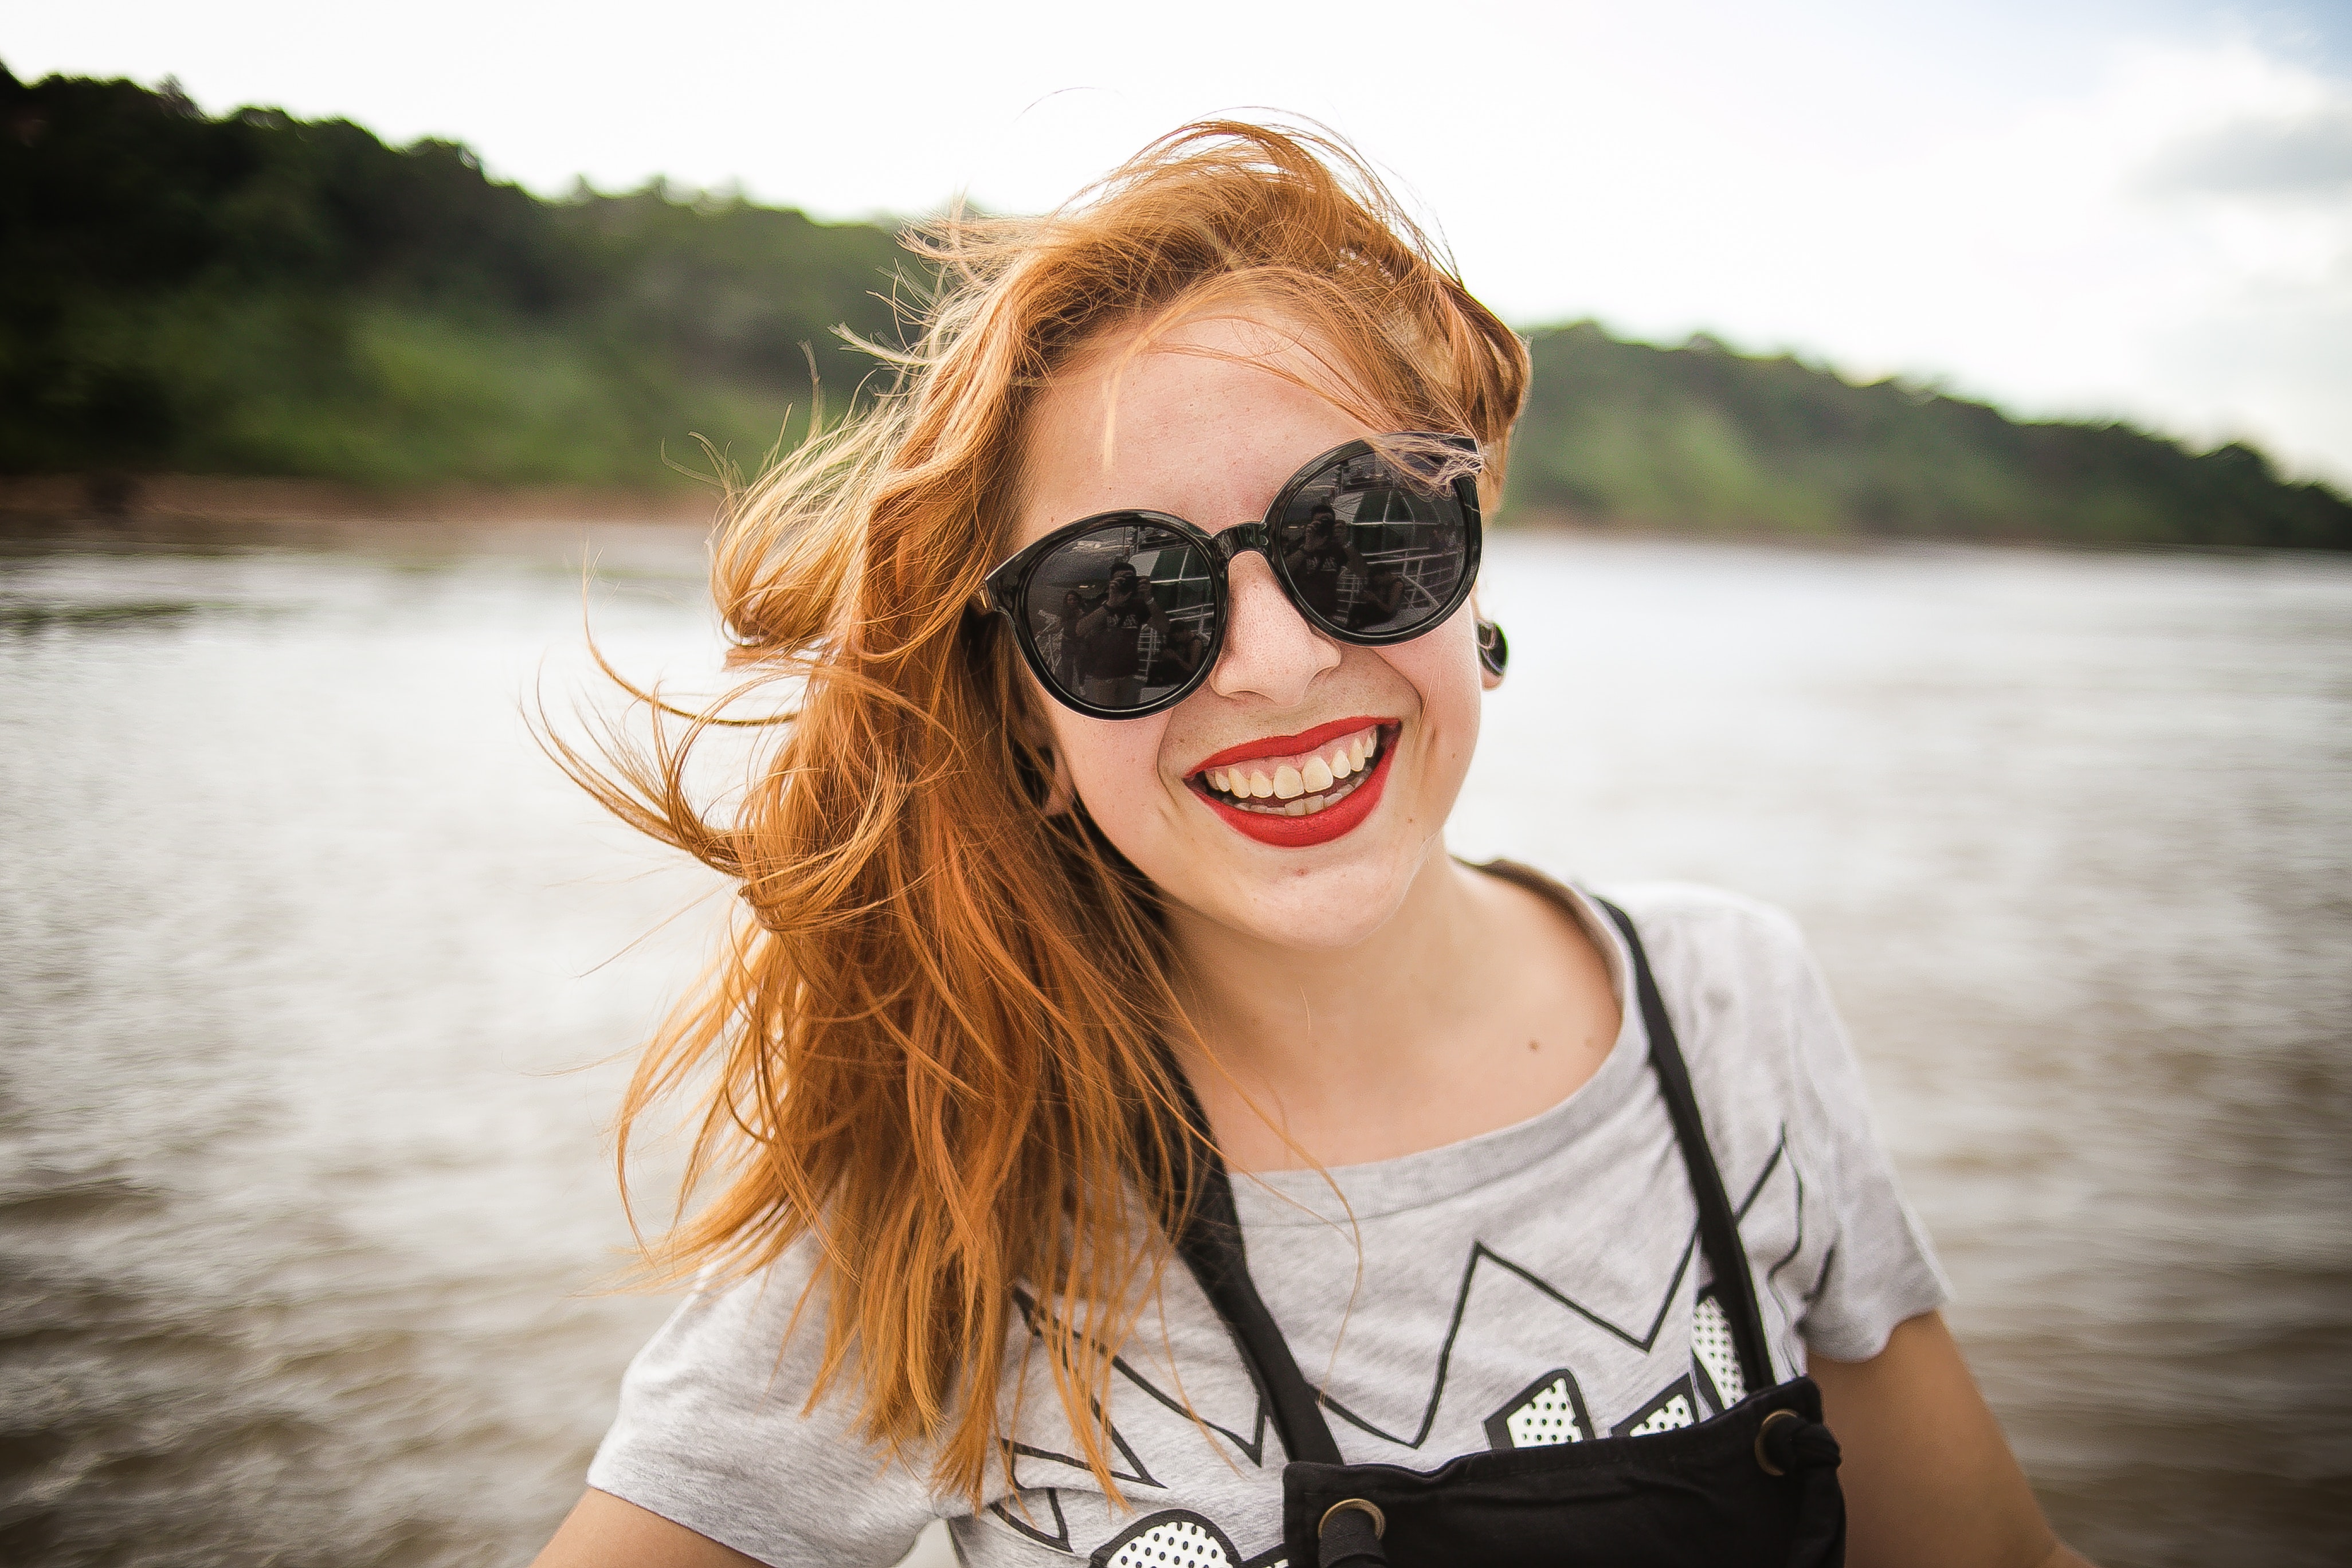
eyewear, sunglasses, hair, white, face, glasses, cool, facial expression, beauty, lip, skin, smile, hairstyle, summer, fun, photography, fashion, blond, vision care, happy, vacation, long hair, sunlight, goggles, leisure, personal protective equipment, travel, portrait photography, black hair, brown hair, photo shoot, portrait, tourism, style, t shirt